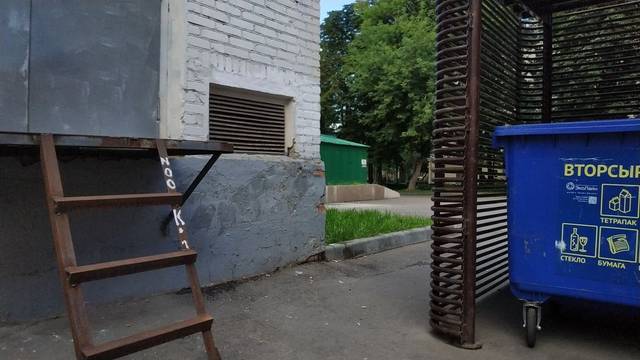
Region: Russia
Coordinates: 55.766, 37.664